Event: Nepal Earthquake
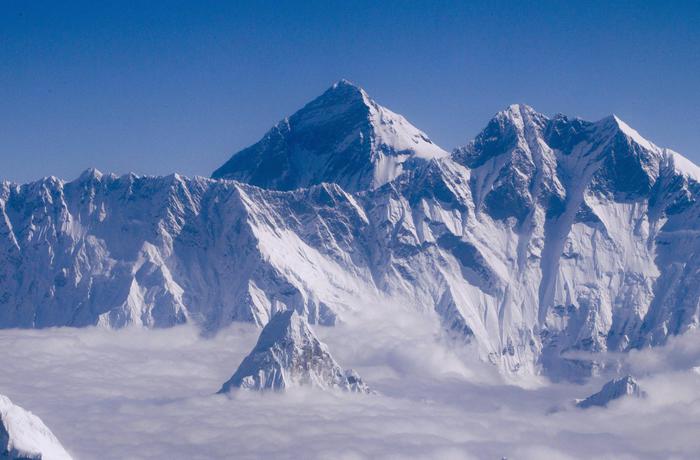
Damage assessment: no_damage